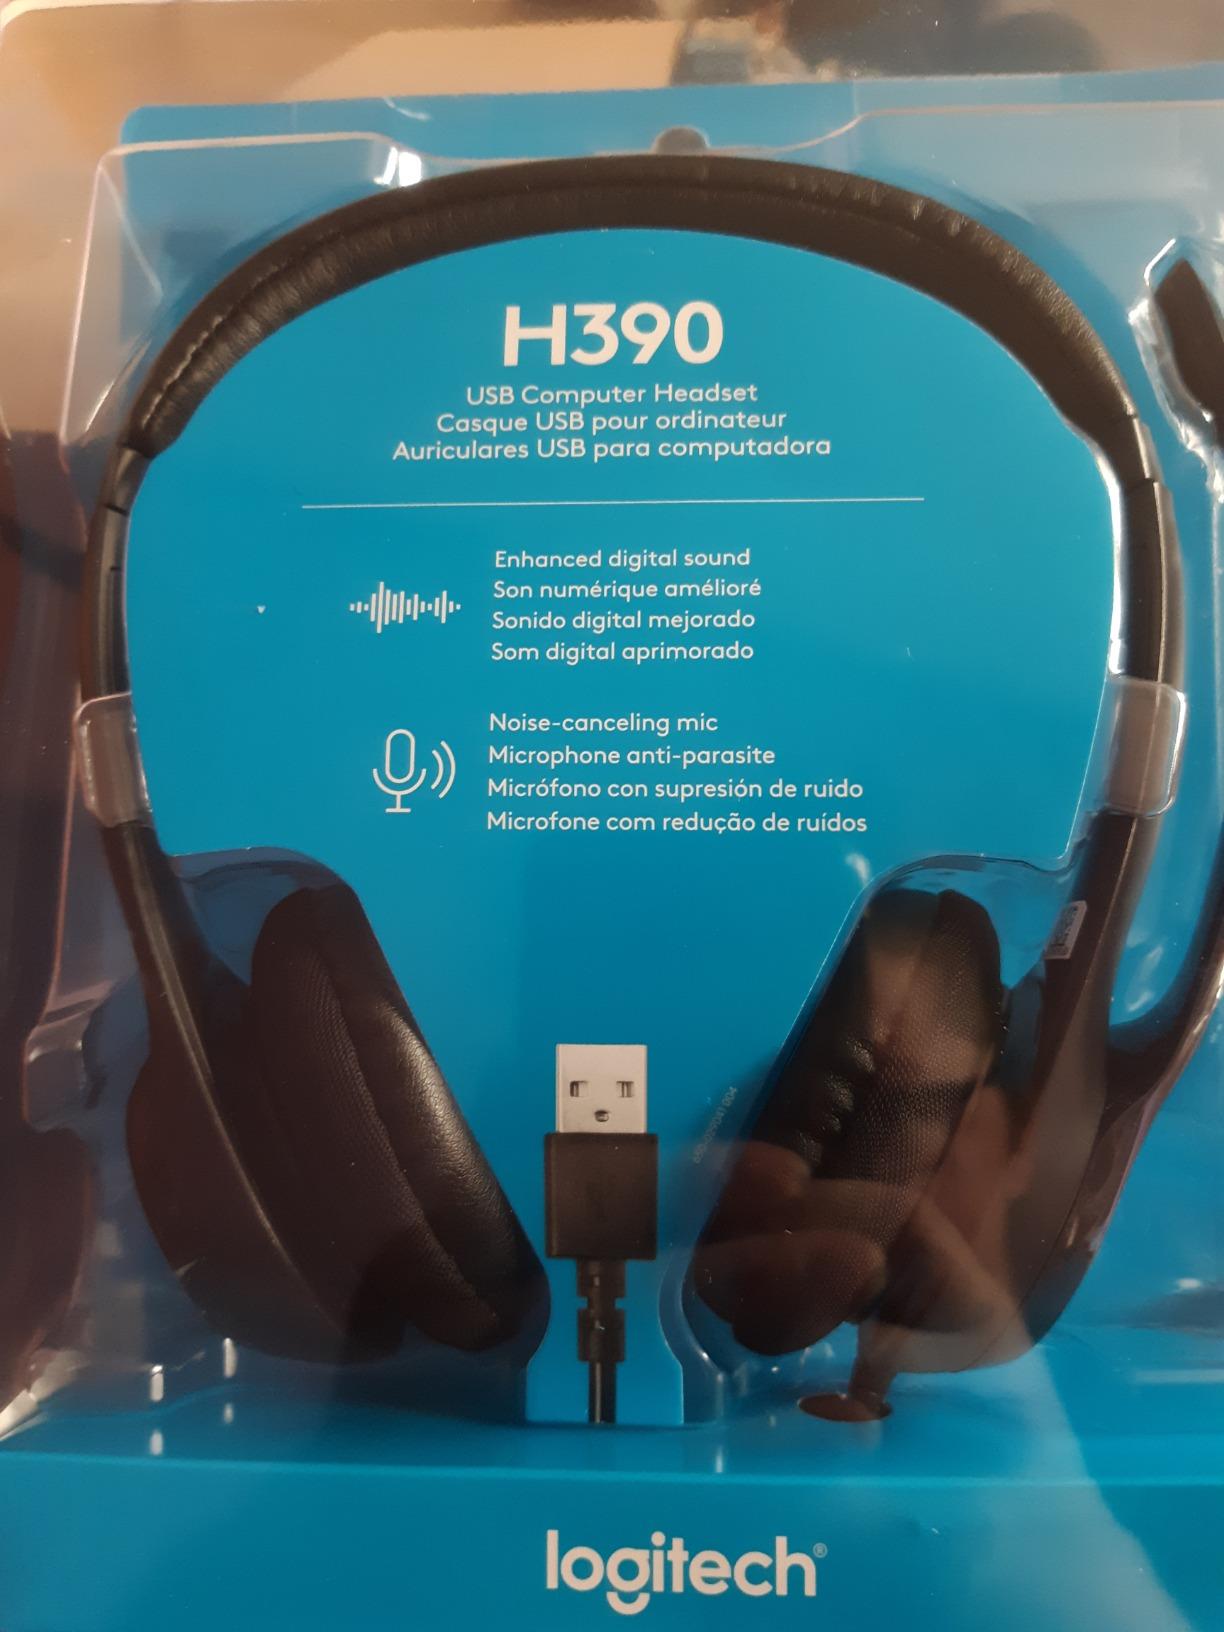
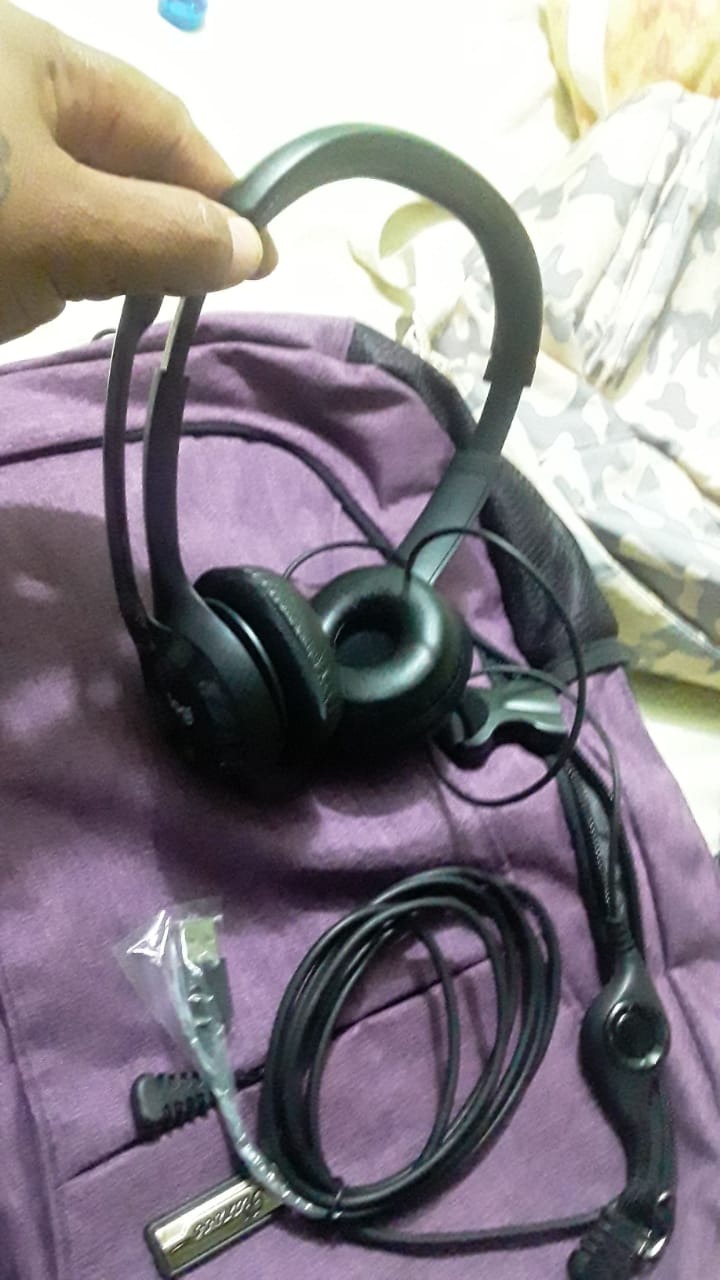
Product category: headphones
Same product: yes